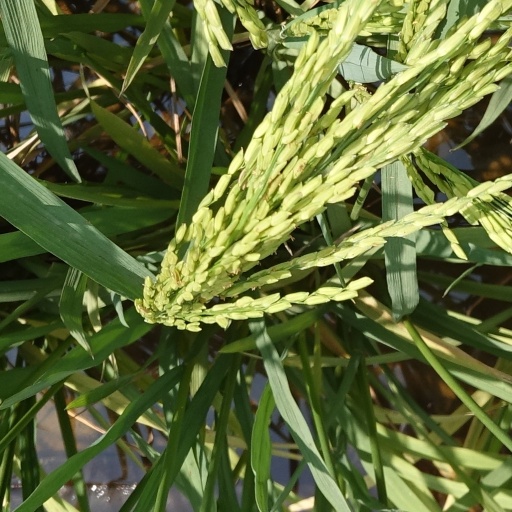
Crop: rice